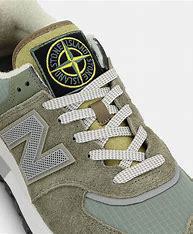
Brand: New
Model: Balance New Balance 574 Marathon